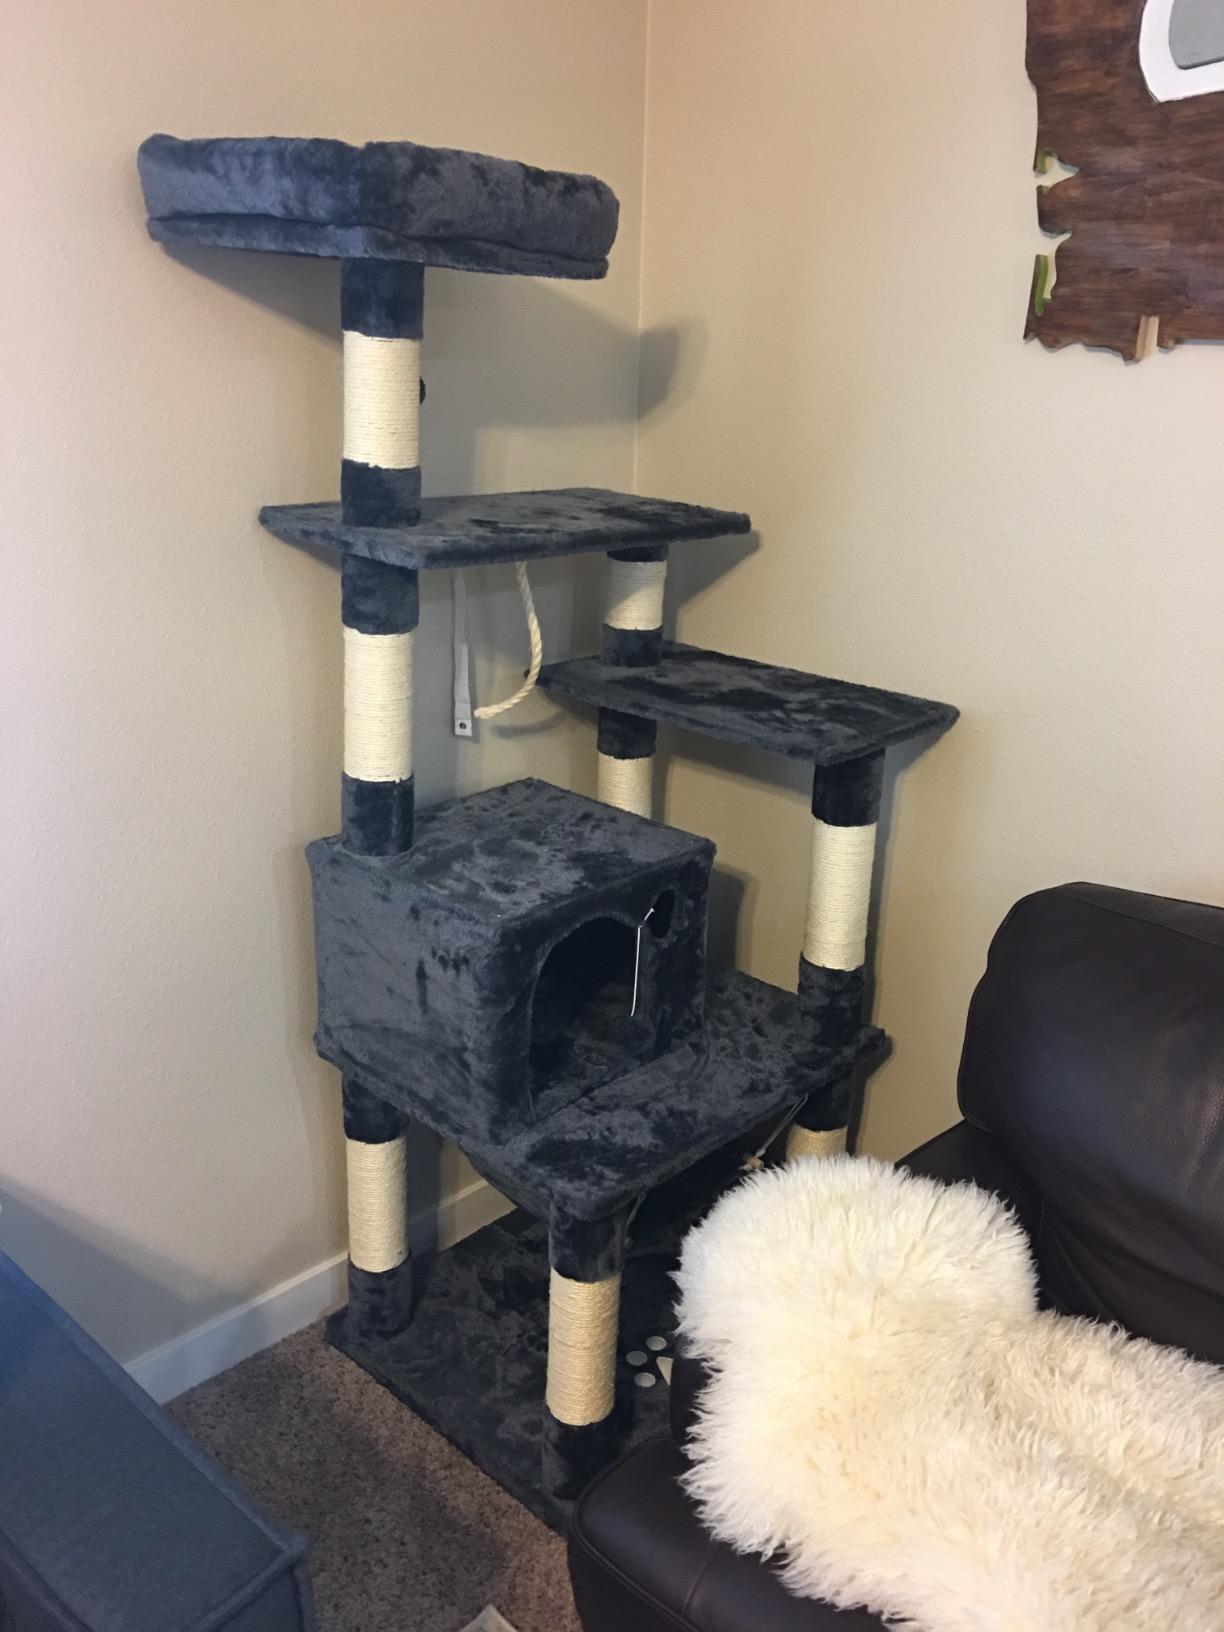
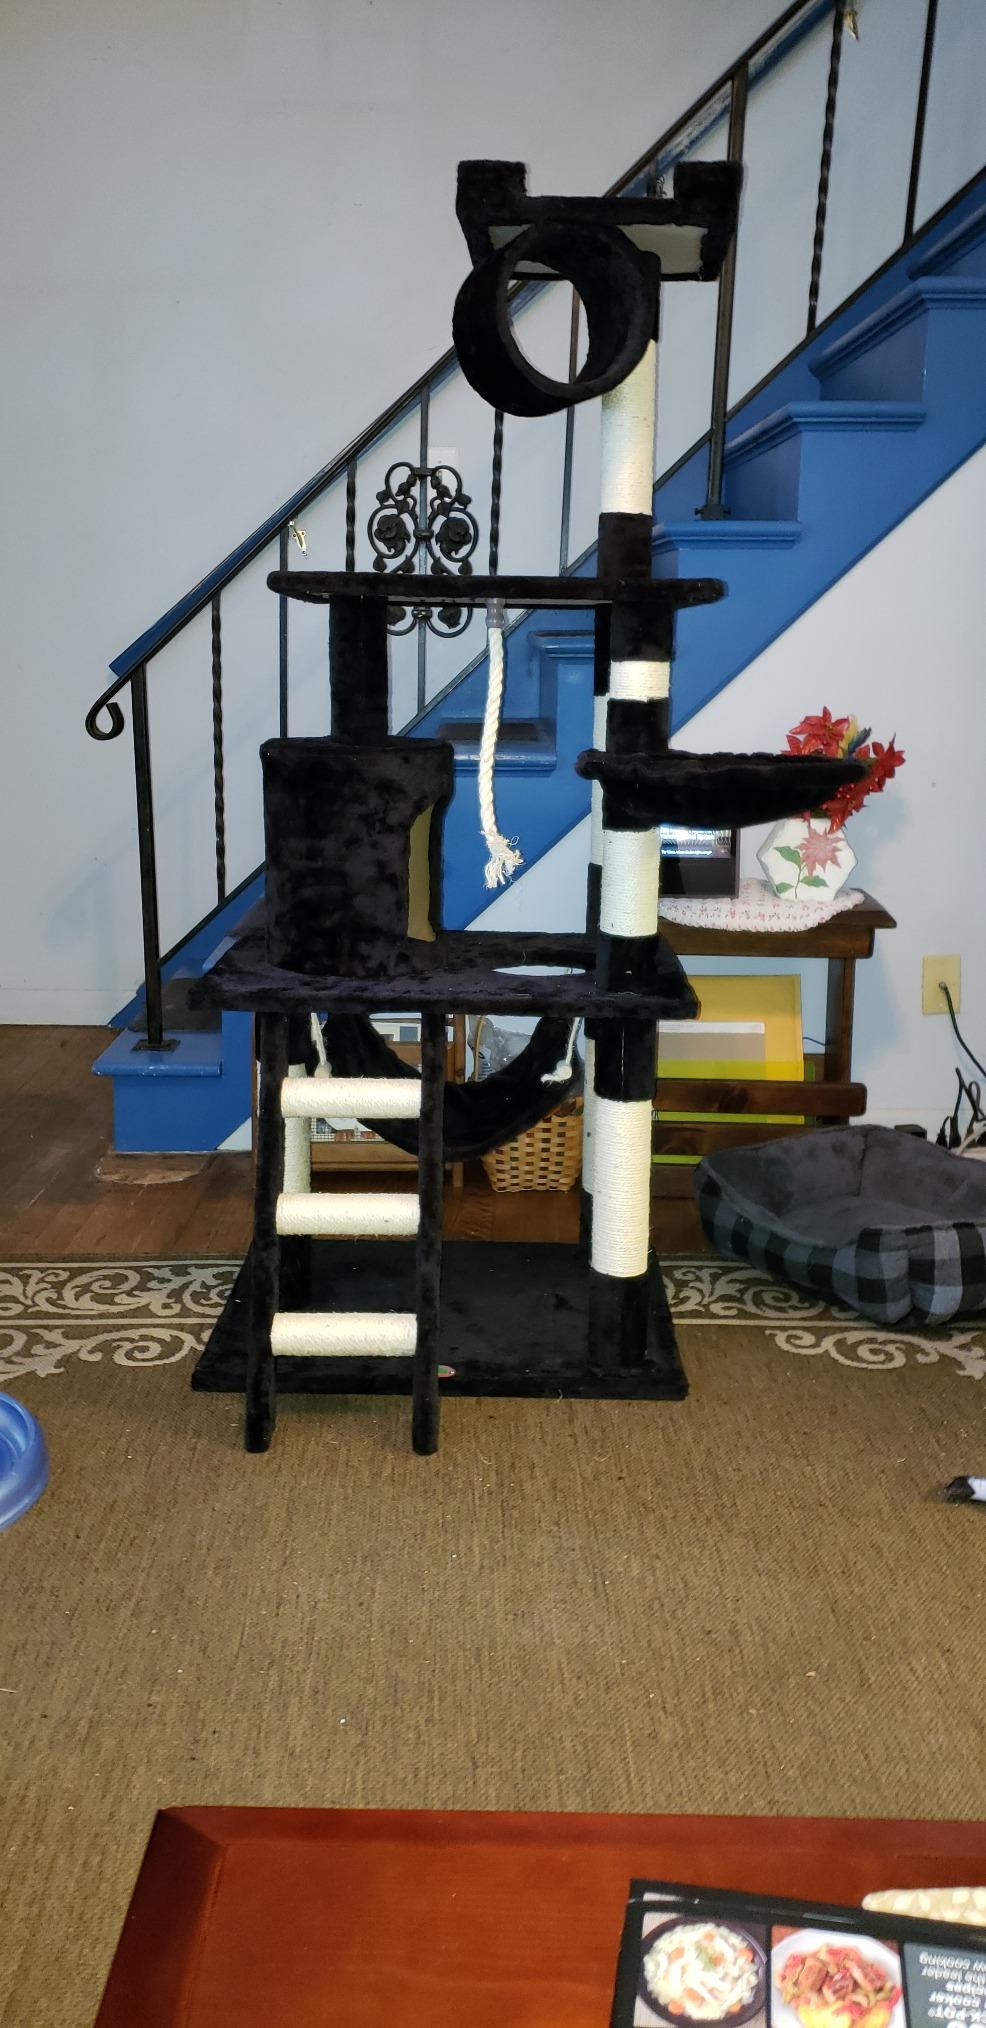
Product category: items_cat tree
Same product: no